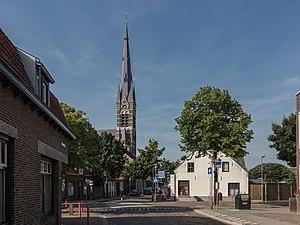
Wagenberg est un village situé dans la commune néerlandaise de Drimmelen, dans la province du Brabant-Septentrional. Le 1ᵉʳ janvier 2007, le village comptait 2 195 habitants.